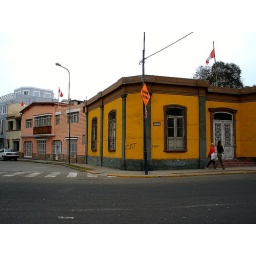
yellow wall, cat graffiti in downtown Lima, Peru